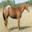
Label: horse